Three Men in a Boat (1961 film)

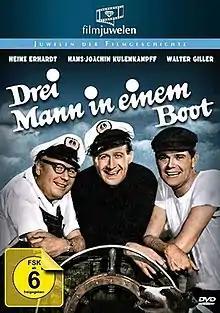

Three Men in a Boat (German: Drei Mann in einem Boot) is a 1961 Austrian-West German comedy film directed by Helmut Weiss and starring Walter Giller, Heinz Erhardt, Hans-Joachim Kulenkampff and Susanne Cramer. The film is based on the 1889 British novel "Three Men in a Boat" by Jerome K. Jerome. It was shot at the Rosenhügel Studios in Vienna and on location in Amsterdam and along the River Rhine through the Rhineland region and Baden-Württemberg of Germany and Switzerland. The film's sets were designed by the veteran art director Willi Herrmann.